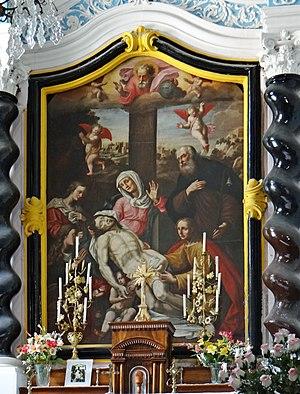
Rigaud - Église Saint-Antoine-et-de-la-Transfiguration - Retable du maître-autel